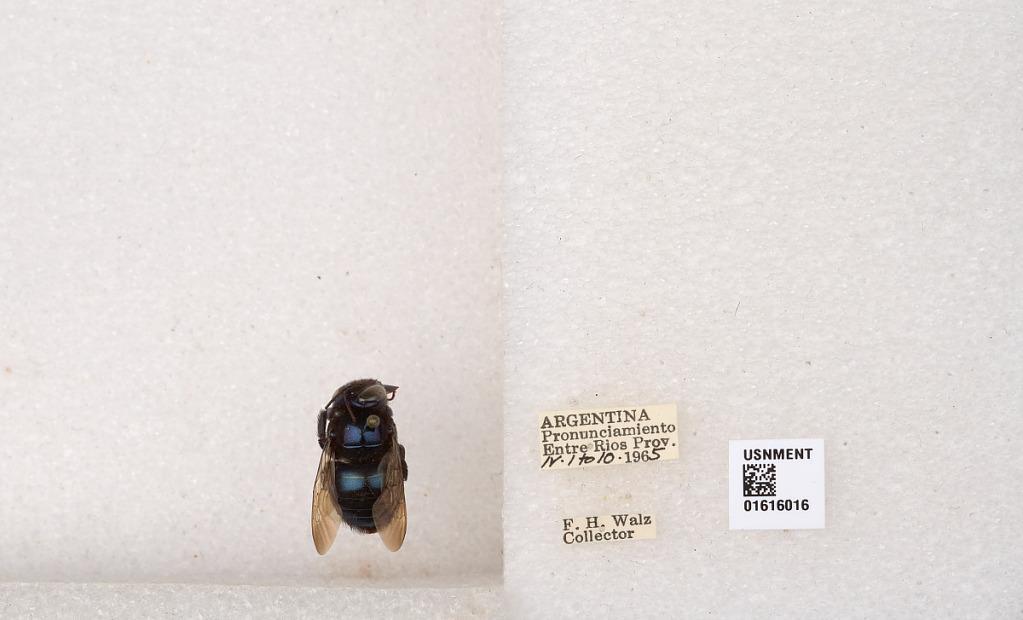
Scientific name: Xylocopa (Schonnherria) splendidula Lepeletier
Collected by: F. Walz
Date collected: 1965-4-1
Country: Argentina
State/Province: Entre Rios
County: Uruguay
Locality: Pronunciamiento